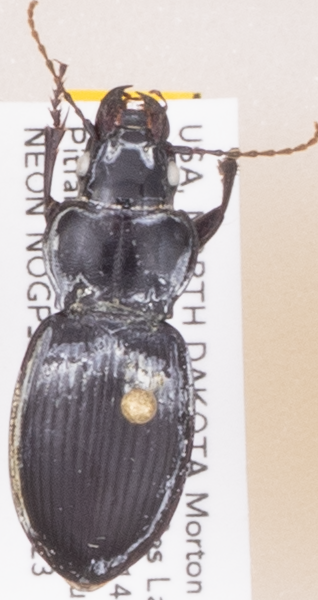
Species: Cyclotrachelus torvus
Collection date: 2019-07-23
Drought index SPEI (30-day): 1.064
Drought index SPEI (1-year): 1.16
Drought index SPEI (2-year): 1.28